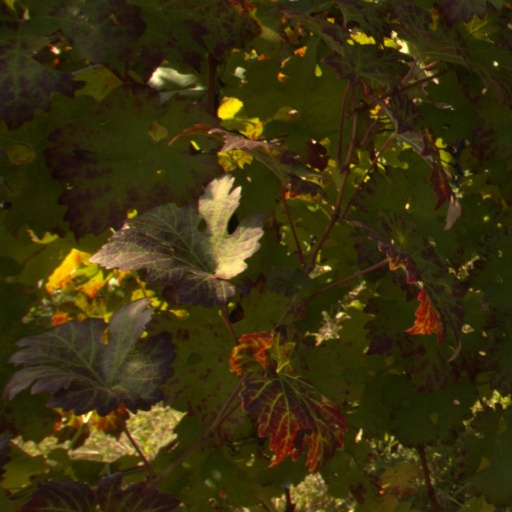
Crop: grape